Albemarle County Courthouse Historic District

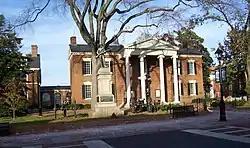
Albemarle County Courthouse and Confederate monument, 2010

Albemarle County Courthouse Historic District is a historic courthouse and national historic district located at Charlottesville, Virginia. The district encompasses 22 contributing buildings and 1 contributing object (the "Thomas Jonathan Jackson" sculpture) centered on Court Square. The original section of the courthouse was built in 1803 in the Federal style and is now the north wing. The courthouse is a two-story, five-bay, T-shaped brick building with a Greek Revival style portico. Other notable buildings include the Levy Opera House (c. 1851), Number Nothing (c. 1820), Redland Club (c. 1832), and Eagle Tavern.